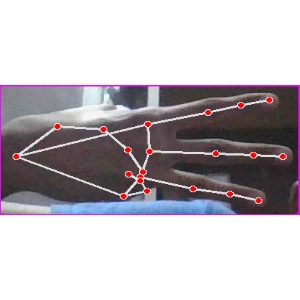
अक्षर: भ